Grinnell College

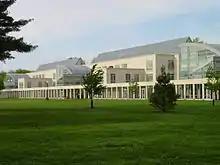
East Campus dormitories connected by Grinnell's distinctive loggia

In its early years, the college experienced setbacks. Although two students received Bachelor of Arts degrees in 1854 (the first to be granted by a college west of the Mississippi River), within 10 years the Civil War had claimed most of Grinnell's students and professors. In the decade following the war, growth resumed: women were officially admitted as candidates for degrees, and the curriculum was enlarged to include then-new areas of academic studies, such as natural sciences with laboratory work.